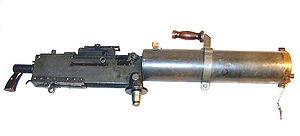
La Horde sauvage est un film américain réalisé par Sam Peckinpah sorti en 1969, avec comme acteurs principaux : William Holden, Ernest Borgnine, Robert Ryan, Edmond O'Brien, Warren Oates, Jaime Sánchez et Ben Johnson.
La mitrailleuse Browning 1917 est la mitrailleuse légère de l'infanterie de l'United States Army durant la Première et Seconde Guerre mondiale. Durant la Seconde Guerre mondiale, elle sera progressivement remplacée par sa version modernisée, la Mitrailleuse Browning 1919.